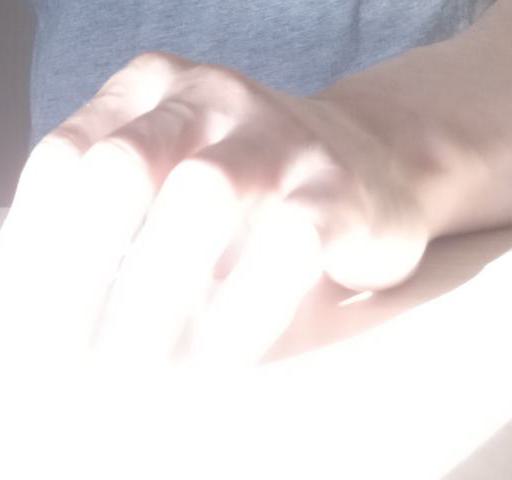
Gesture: no_gesture